M1857 12-pounder Napoleon

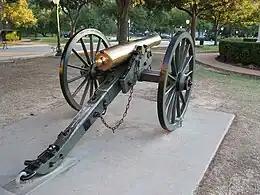
12-pounder Napoleon manufactured in 1864 is located in front of the Texas State Capitol in Austin, Texas.

The 12-pounder Napoleon was the most favored field gun of both Union and Confederate armies. It was fairly accurate at all ranges and especially lethal when firing canister at close range. The Napoleon was mounted on a carriage weighing . The Napoleon fired the same ammunition and propellent charges as the M1841 12-pounder field gun, but its tube and carriage were lighter than those of the older artillery piece. A 6-gun Union battery of Napoleons was made up of three 2-gun sections. Each gun was hitched to a limber drawn by six horses and accompanied by a limber and caisson drawn by six horses. There was one ammunition box on each limber and two ammunition boxes on each caisson. Generally, each battery also had six reserve limber and caissons, one traveling forge wagon, and one battery wagon hauling equipment.